High Middle Ages

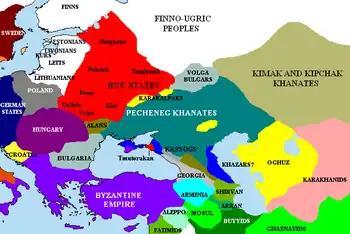
The Pontic steppes,

The High Middle Ages saw the height and decline of the Slavic state of Kievan Rus' and emergence of Cumania. Later, the Mongol invasion in the 13th century had a great impact on the east of Europe, as many countries of the region were invaded, pillaged, conquered or vassalized.